Seoul International Eco Film Festival

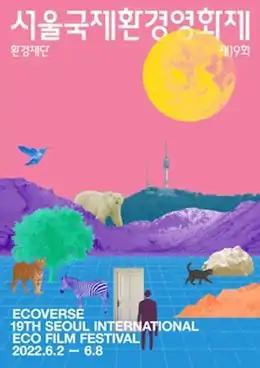
Official poster

Seoul International Eco Film Festival (previously known as Green Film Festival in Seoul) (SIEFF), held in Seoul, South Korea, is the largest international environment film festival in Asia. Established in 2004, it is an annual event held in time with World Environment Day – June 5. The festival is a non-competitive film festival with partial competitions within sections and 111 films from 35 countries will be screened during the festival.